Chester Roman Amphitheatre

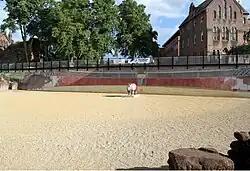
Chester's trompe-l'œil Amphitheatre Mural by Gary Drostle

A "trompe-l'œil" mural was commissioned in August 2010 by Chester Renaissance to enable visitors to experience the illusion of a complete amphitheatre as well as showing how the original structure may have looked. Archaeologists advised artist Gary Drostle on the original construction and found artefacts from the site.